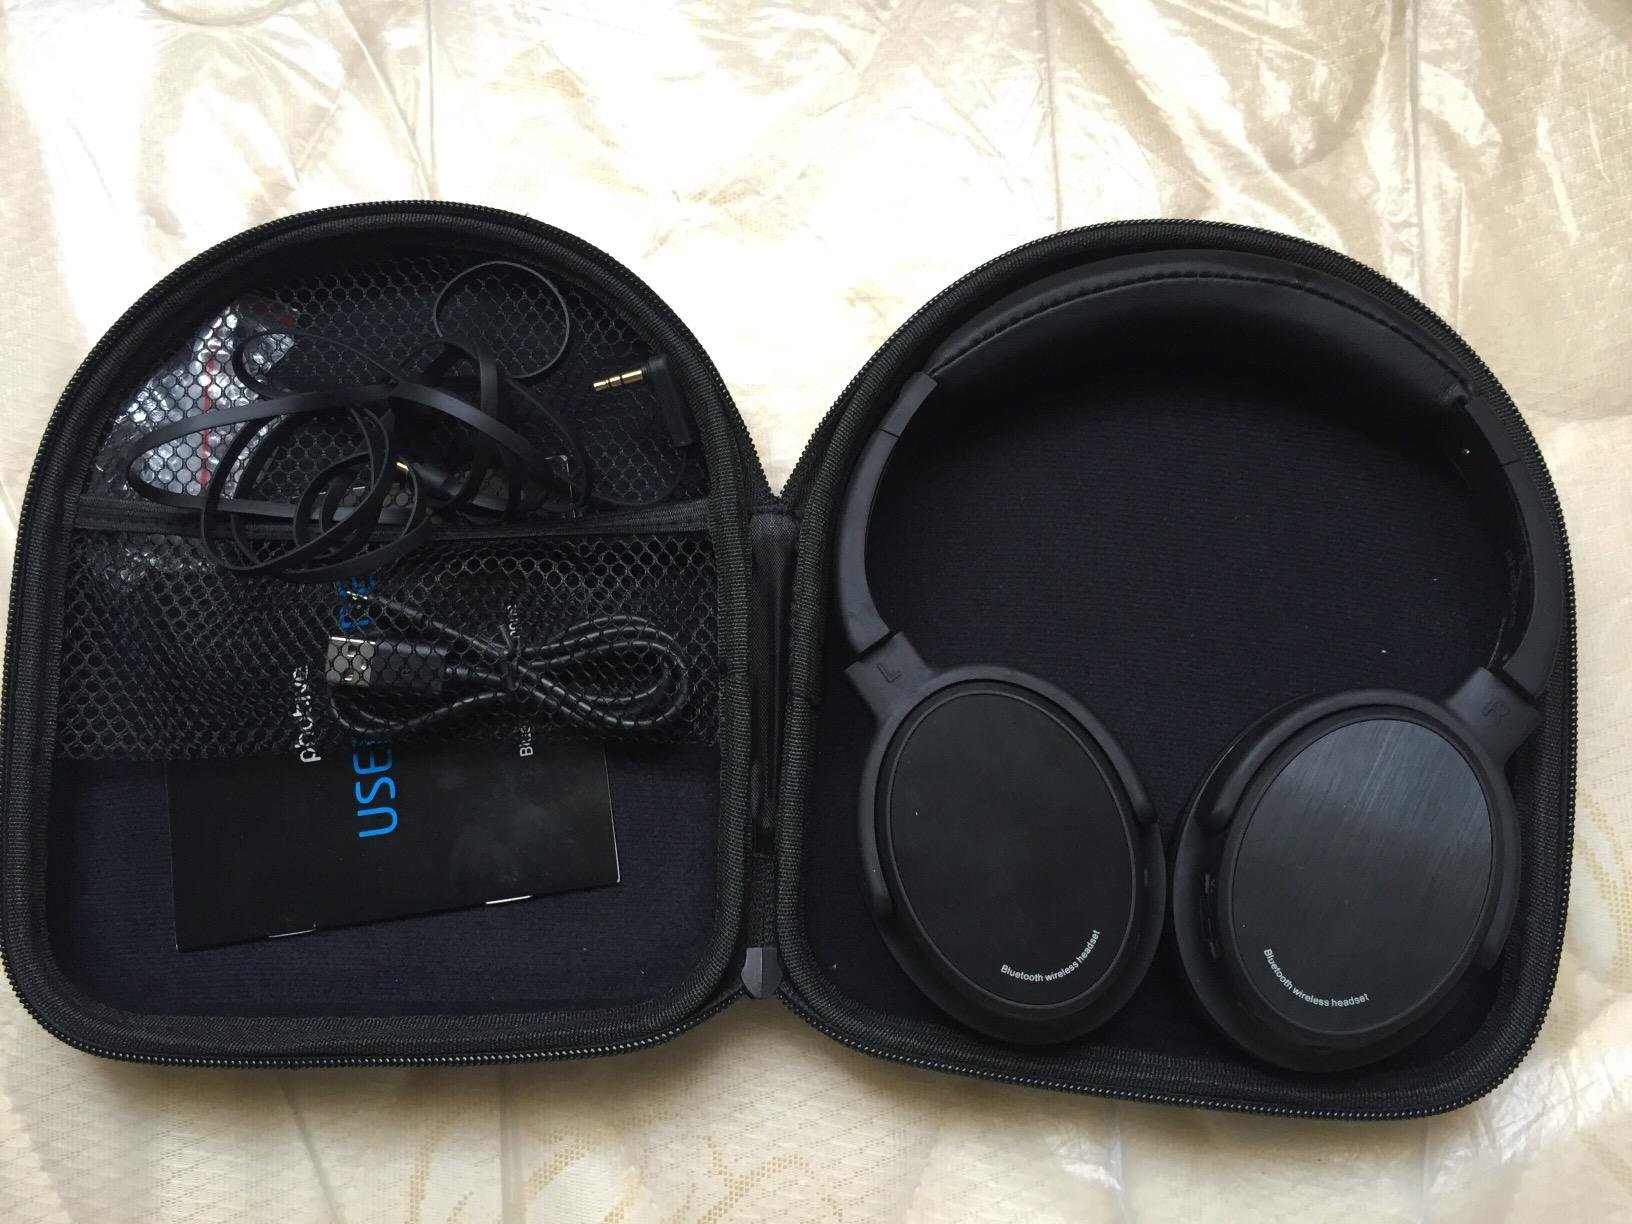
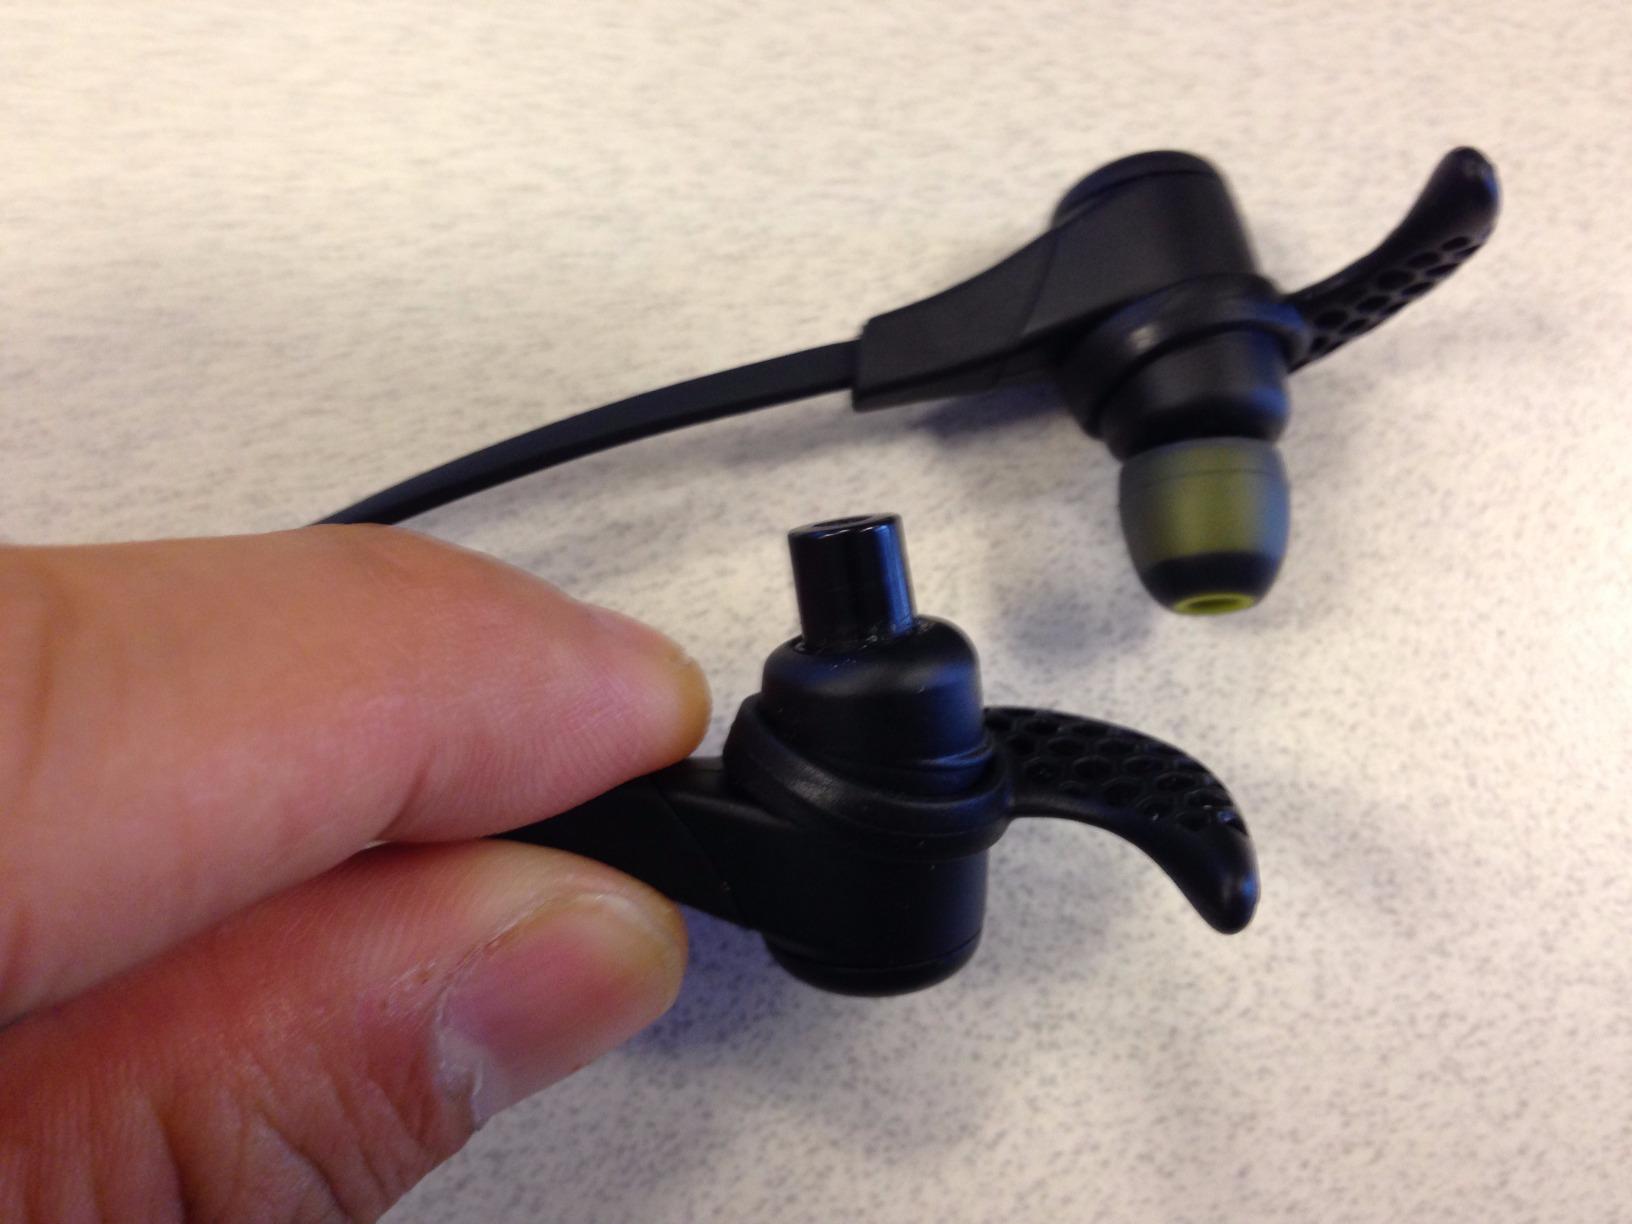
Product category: headphones
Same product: no